Prinz Adalbert-class cruiser

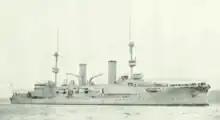
A large, light gray ship with two tall masts and two smoke stacks

The subsequent design—that of the class—was prepared in 1899–1900, and was an improvement on . The basic hull size and shape remained largely identical, but modifications were made to the armament and armor layout. Four quick-firing guns in twin turrets were substituted for the pair of slower guns mounted singly on the older vessel, as the design staff had by that time begun to question the wisdom of limiting the heavy gun battery to just two guns. The 21 cm caliber would remain the standard for all subsequent armored cruiser designs. The ships' secondary battery was kept largely the same as that of , apart from the addition of another pair of guns.